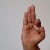
The image shows a hand gesture representing the letter 'F' in Indian Sign Language.